Isla Vista, California

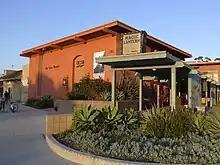
UCSB lecture halls that were formerly the Magic Lantern movie theater, established in 1965. UCSB sponsors a film screening series called Magic Lantern, part of Isla Vista Arts.

By the early 1960s, older students became frustrated with the curfews and entry restrictions in the dormitories and drove demand for unregulated apartments in Isla Vista. Very aggressive developers built apartments to meet the demand and successfully lobbied County Supervisors to drive down the requirements for parking places associated with the apartments, and to further drive up the density of dwelling units. At the same time, efforts to unify the owners of commercially zoned property around the Embarcadero Loop failed, leaving issues of coordinated business development and parking for commercial customers unresolved.